A Piñata Named Desire

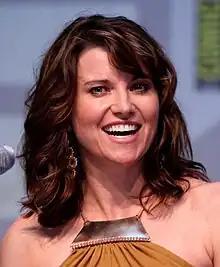
Lucy Lawless made a guest appearance on the episode

"A Piñata Named Desire" was written by series regulars Chris and Matt McKenna, in their second episode of the season. This would be the first episode that both writers would write since the season six episode "Fart-break Hotel". This episode was directed by series regular Bob Bowen, with Jacob Hair as the assistant director. This would be the third time Bowen has directed an episode for the season, having also directed season six episode "For Whom the Sleigh Bell Tolls" and "White Rice". Seth MacFarlane, the creator and executive producer of "American Dad!", as well as its sister shows "Family Guy" and "The Cleveland Show", served as the executive producer for the episode, along with series veterans Mike Barker, Rick Wiener, Matt Weitzman, and Kenny Schwartz. Diana Retchey was the animation producer for the episode, in her seventh episode of the season. She has also been the animation producers for many Cartoon Network shows, such as "Johnny Bravo" and "Samurai Jack". Amanda Bell served as the production manager, while Michael Wittenberg would serve as the post-production supervisor for the episode. This would be Bell's eighth episode of the season where she served as the production manager, while this would be Wittenberg's ninth episode of the season as the post-production supervisor.